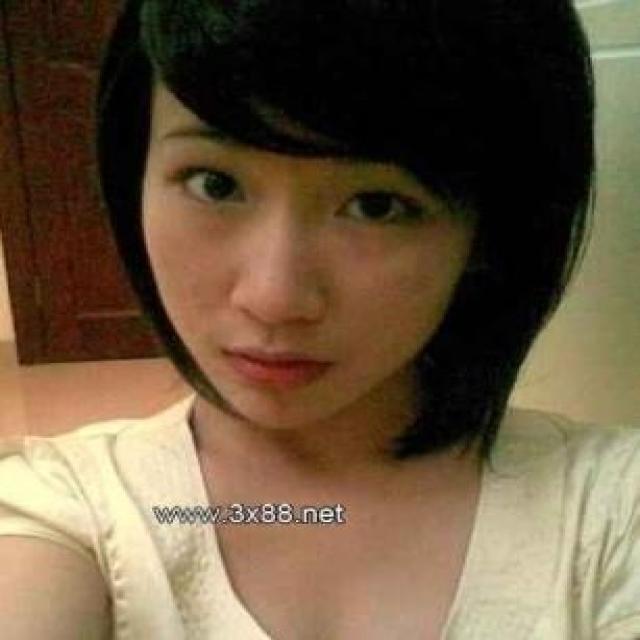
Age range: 13-20